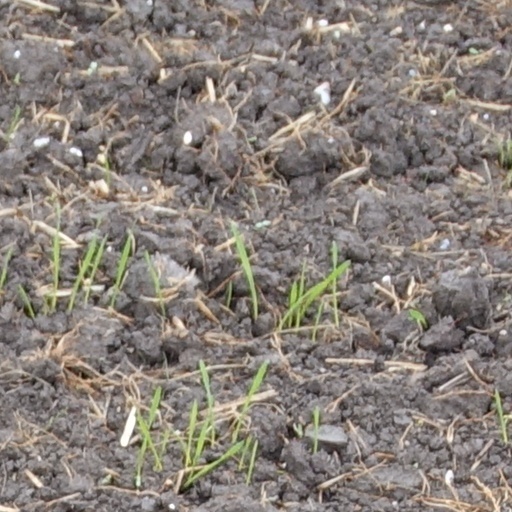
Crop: wheat